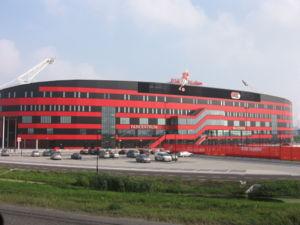
Le AFAS Stadion est un stade de football situé à Alkmaar, aux Pays-Bas.
L'Alkmaar Zaanstreek, couramment appelé AZ en néerlandais et AZ Alkmaar en français, est un club de football néerlandais fondé en 1967 et situé à Alkmaar en Hollande-Septentrionale.